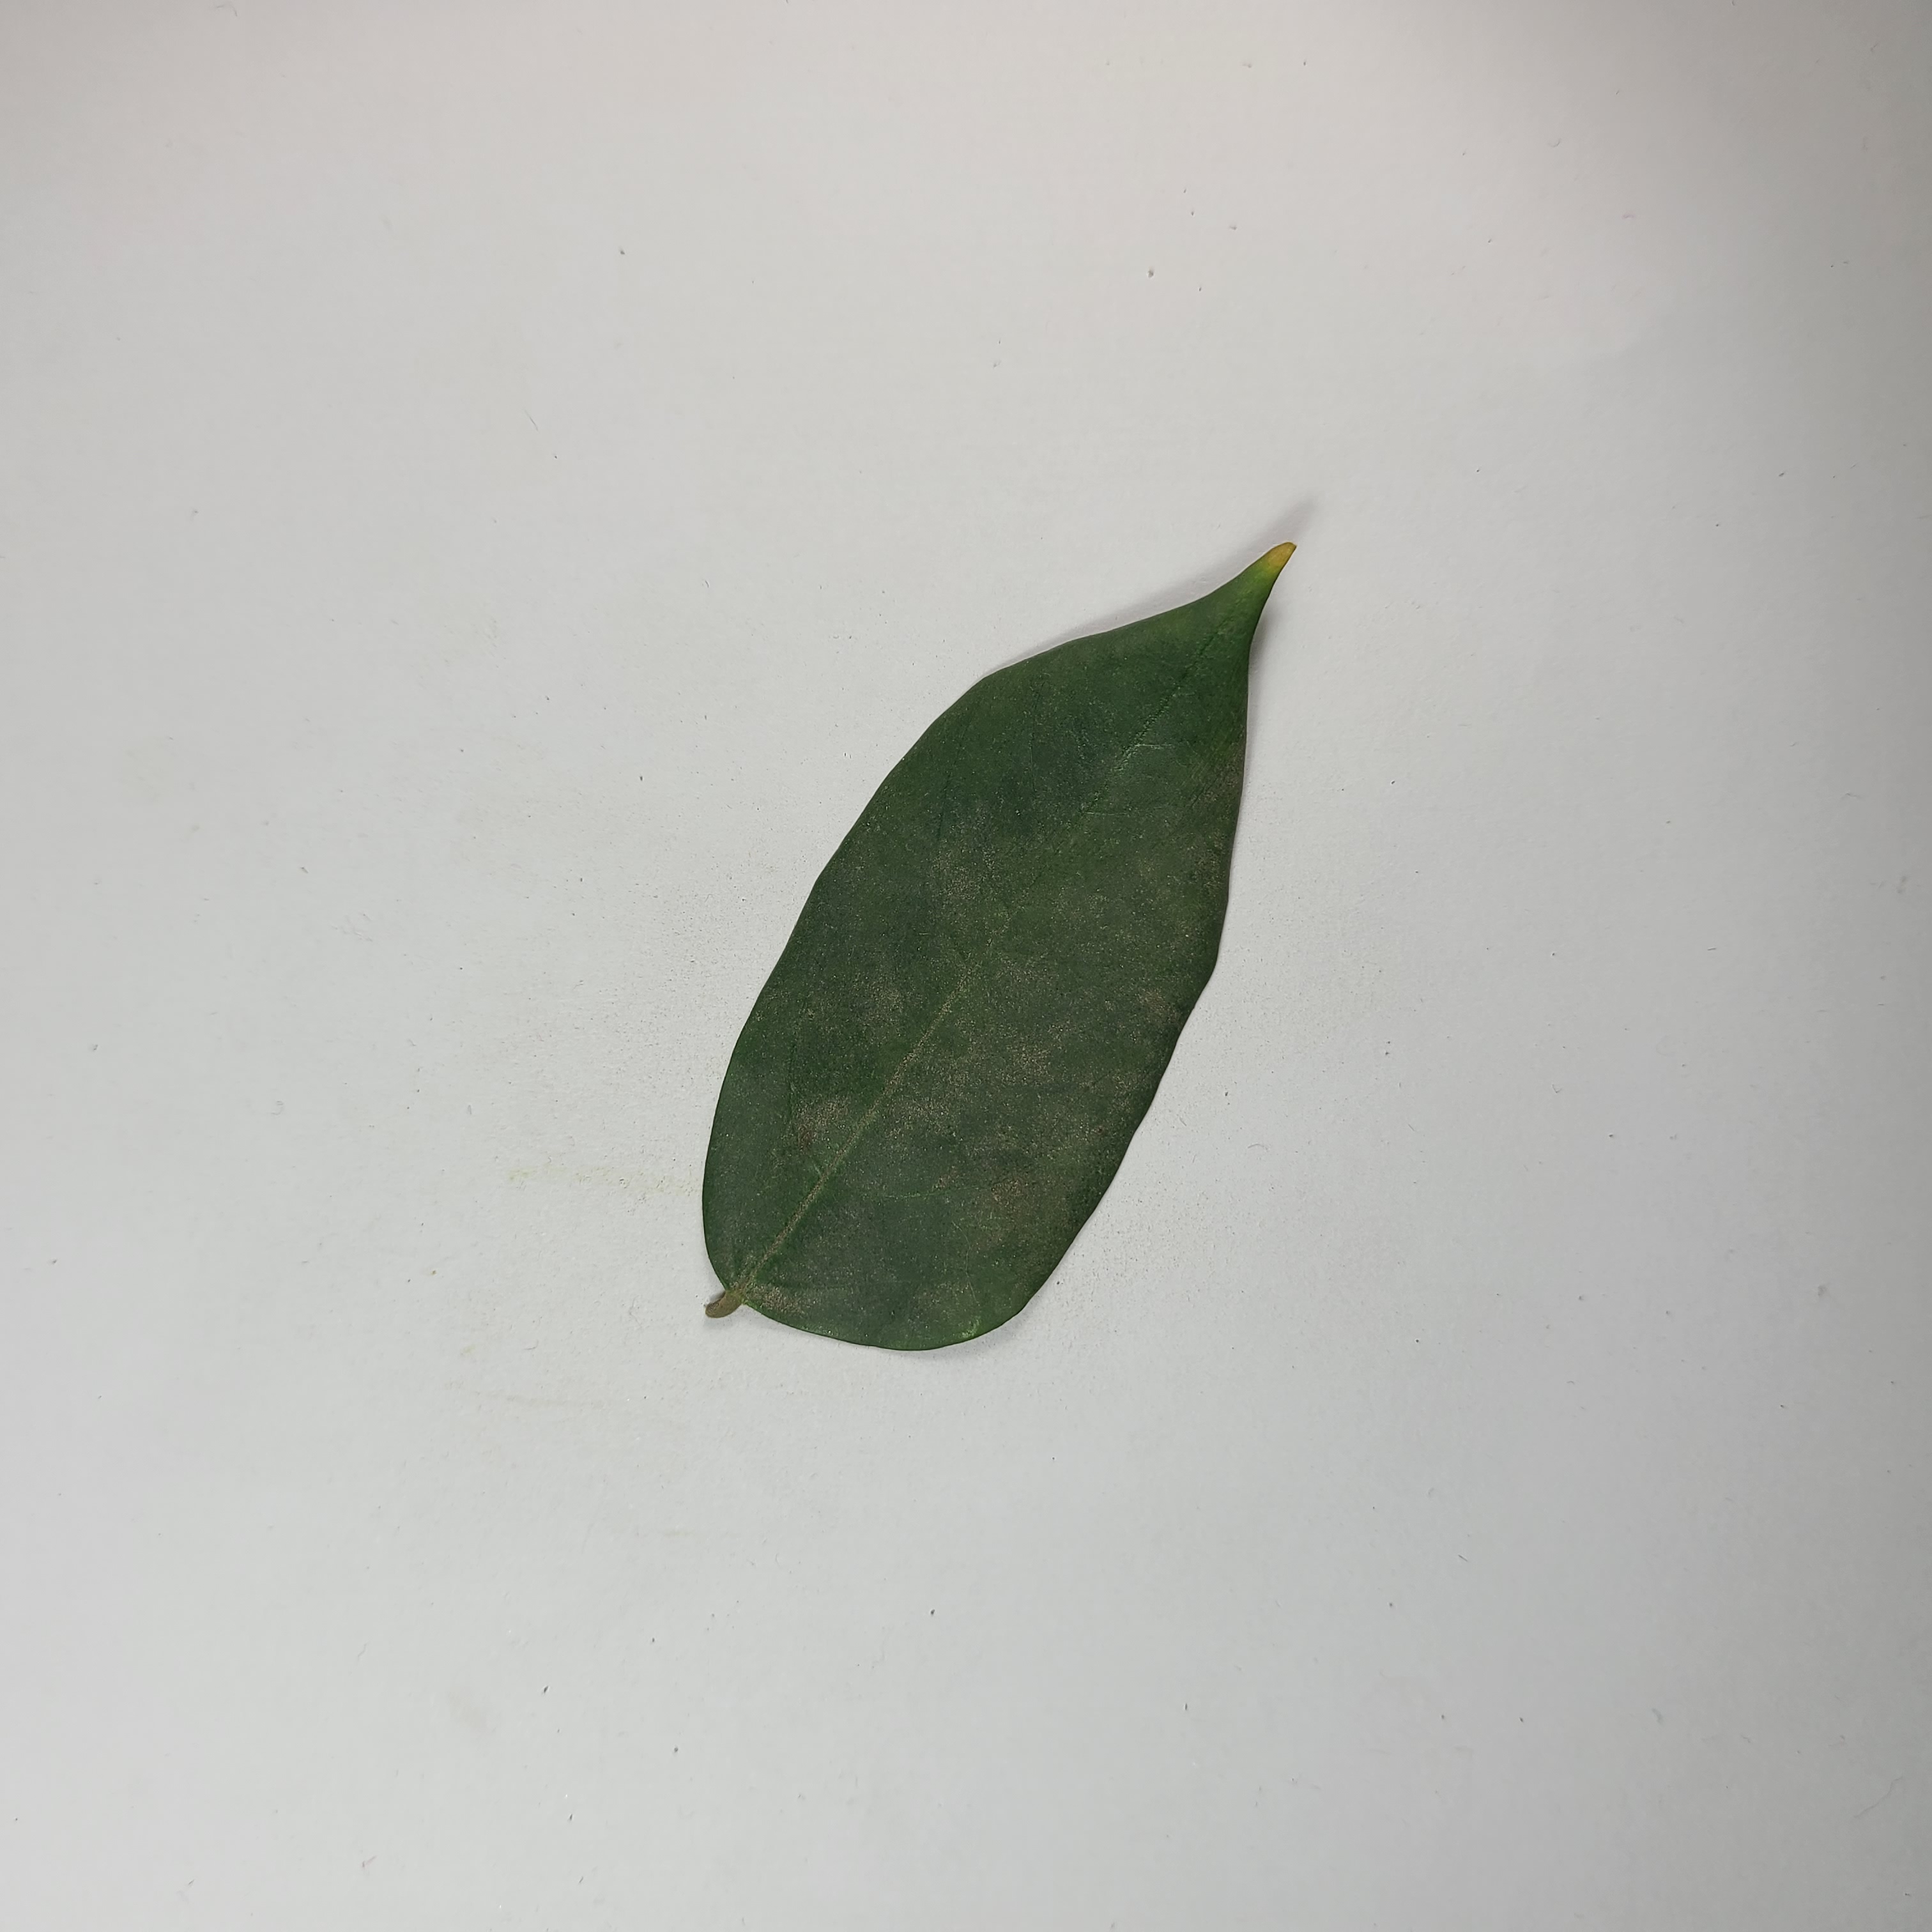
Label: Healthy Leaves